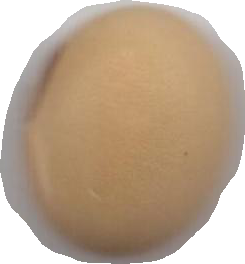
Variety: Anjasmoro